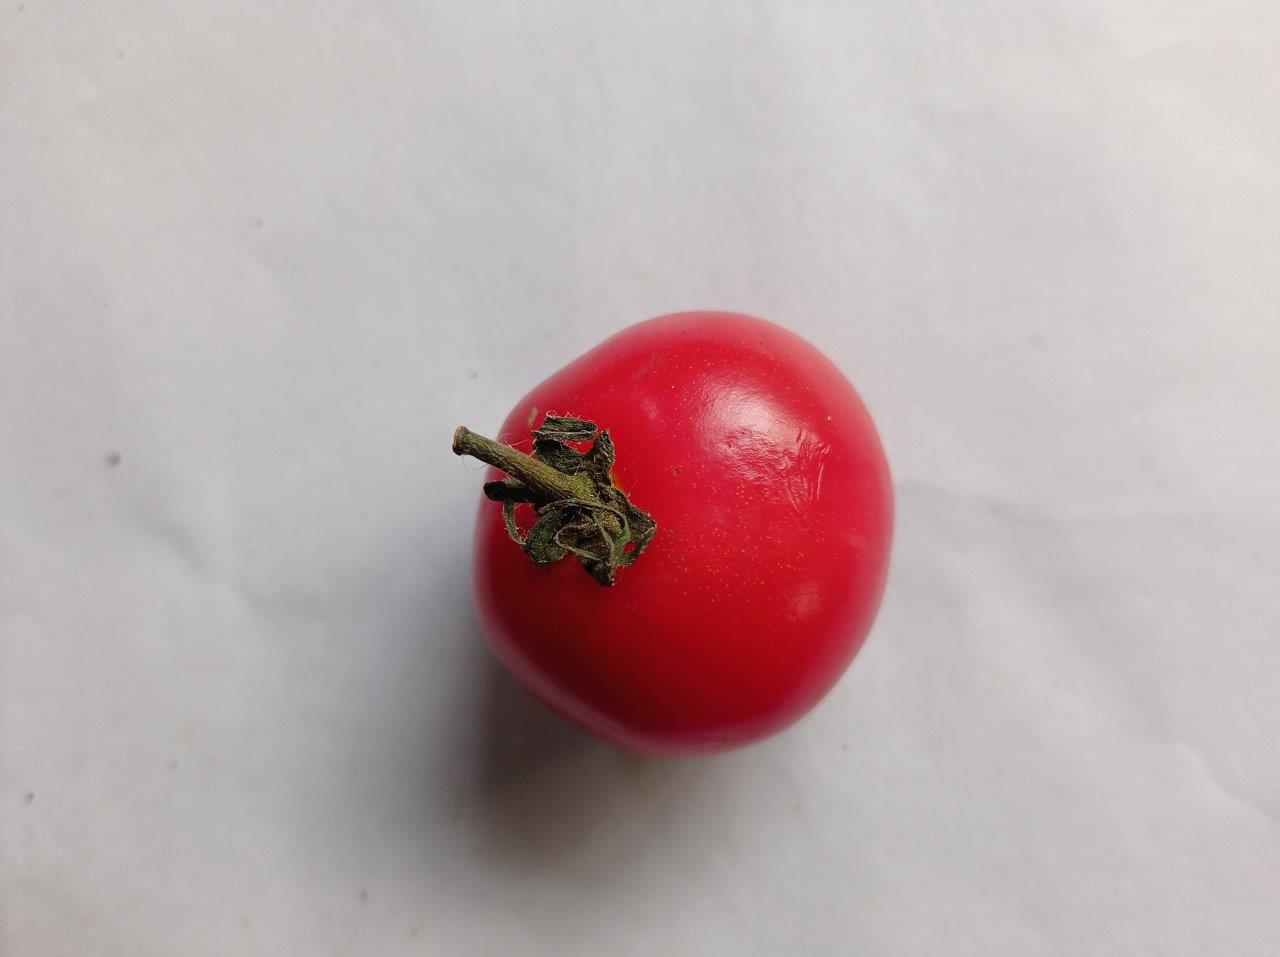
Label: Fresh